Douglas SBD Dauntless

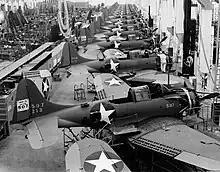
SBD-5 production at El Segundo, 1943

By 1944 the U.S. Navy began replacing the SBD with the more powerful SB2C Helldiver. During the Battle of the Philippine Sea in June 1944, a long range twilight strike was made against the retreating Japanese fleet, at (or beyond) the limit of the combat radius of the aircraft. The force had about twenty minutes of daylight over their targets before attempting the long return in the dark. Of the 215 aircraft, only 115 made it back. Twenty were lost to enemy action in the attack, and 80 were lost as one by one they expended their fuel and had to ditch into the sea. In the attack were 26 SBDs, all of which made it back to the carriers.